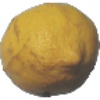
Label: Lemon 1